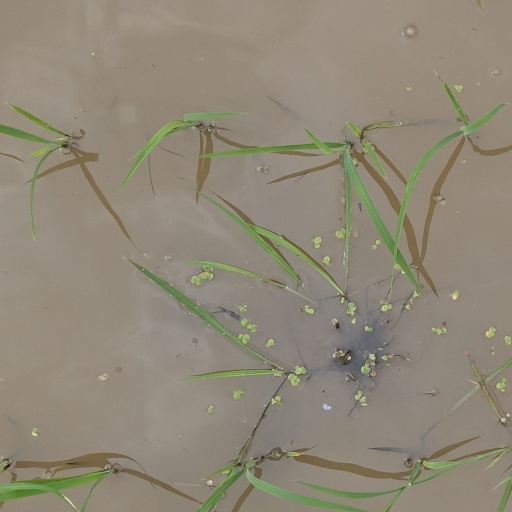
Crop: rice